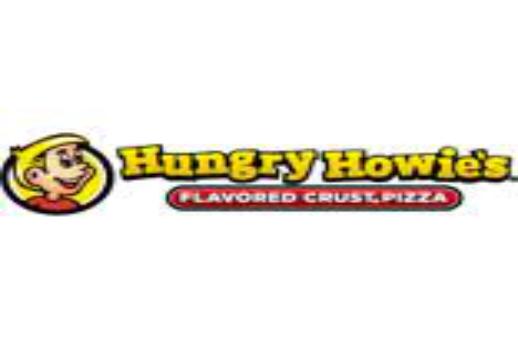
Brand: Hungry Howie's Pizza
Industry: Food